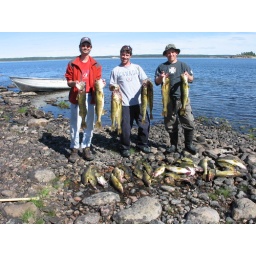
My son Vincent in red jacket with his buddies